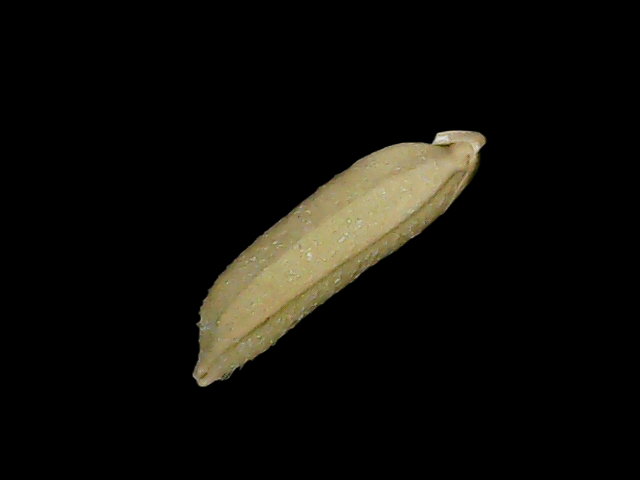
Rice variety: Bd85